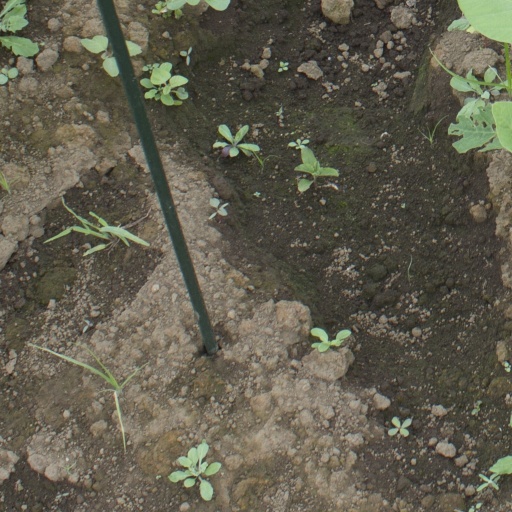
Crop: soybean